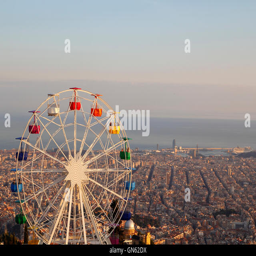
invention on top of the city